Amatuni Vardapetyan

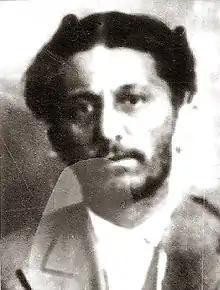
Amatuni after his arrest in 1937

Amatuni Simoni Amatuni (24 October 1900 – 28 July 1938), born Amatuni Vardapetyan, was a Soviet Armenian politician who served as First Secretary of the Communist Party of Armenia from 1936 to 1937.